Charles Gibson

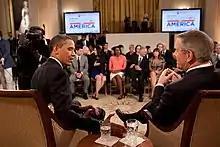
President Barack Obama with Gibson in the East Room of the White House during "ABC News" "Prescription for America" "town-hall"-style conversation on health care, June 24, 2009.

During the summer of 2006, the program's title was changed to "World News with Charles Gibson". According to "The New York Times", he had previously planned to retire from "ABC News" on June 22, 2007, but remained to anchor the newscast.